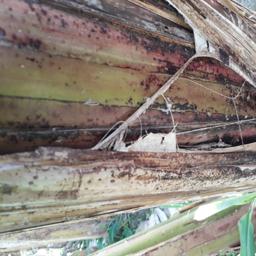
Label: PSEUDOSTEM WEEVIL